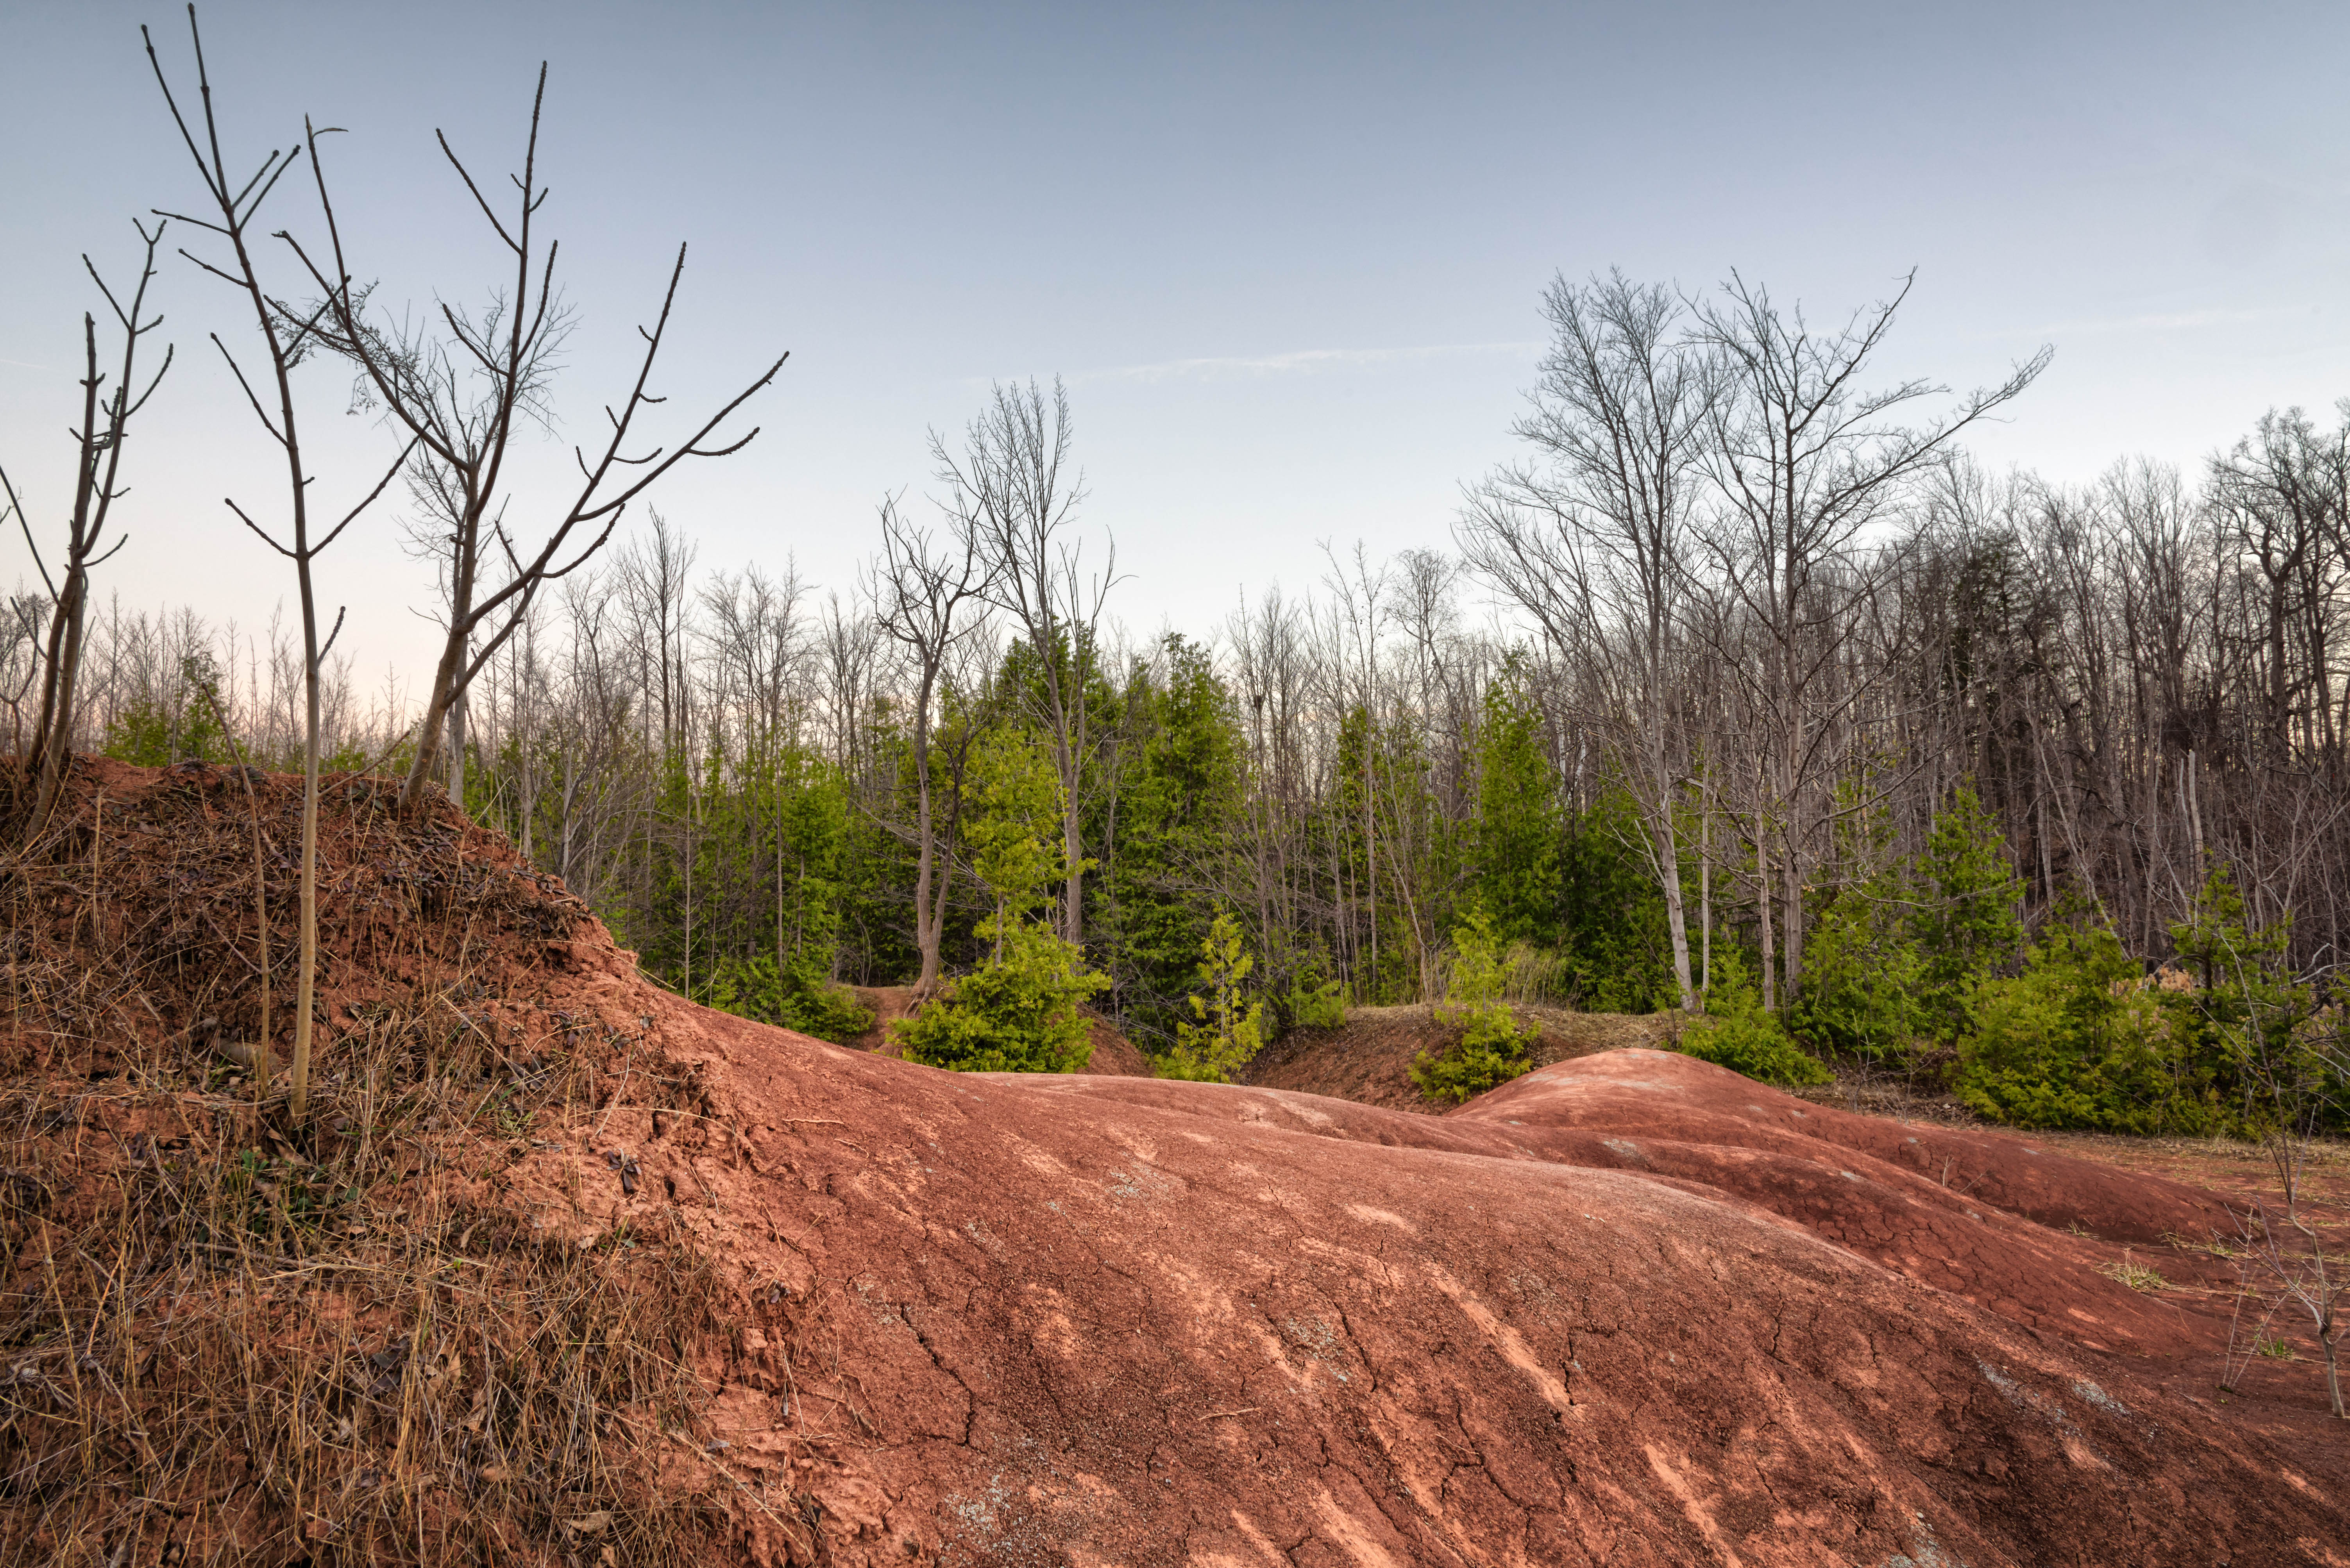
landscape, tree, forest, grass, wilderness, trail, prairie, hill, dirt road, soil, nikon, ridge, hdr, canada, badlands, wetland, d750, ontario, sns, cheltenham, caledon, woodland, habitat, ecosystem, rural area, natural environment, land lot